John Cunningham (RAF officer)

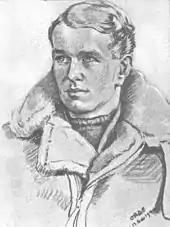

Cunningham still flew on operations. Flying the new Beaufighter Mk.II powered by Merlin engines on an interception in July, he was hit by return fire from a He 111. The engines spluttered, and one caught fire. Already far out to sea, he flew back to base, extinguished the fire, and made a wheels-down landing. The following month, he had greater success. On the night of the 22 August 1941, he intercepted two He 111s. One was claimed as damaged, but the second was confirmed. The Heinkel He 111 H-5, 4081, coded F8+BS belonging to 8./ (KG 40), fell into the sea north-west of Wells-next-the-Sea at 22:05. G. Dohmen, H. Hädrich, and K. Dändel were never found. The body of Rudolf Faath was washed ashore at Burnham Overy on 31 August. On 1 September, Cunningham caught and downed a Ju 88, his 15th victory. He was awarded a bar to his DFC on 19 September, by which time he was an acting wing commander (Wg Cdr).